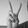
ASL letter: V